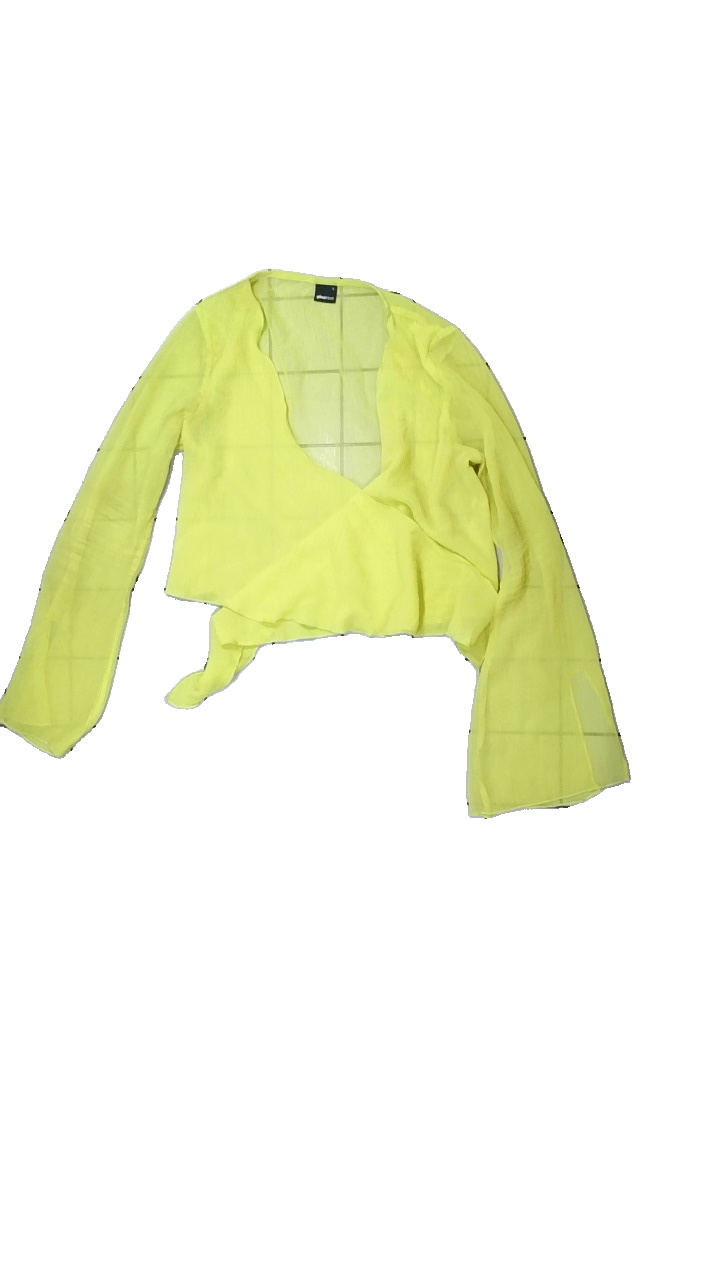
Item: Blouse (Ladies)
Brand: Gina Tricot
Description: yellow tie blouse
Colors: Yellow
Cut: Cropped
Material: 100% Polyester
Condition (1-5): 3
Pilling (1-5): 5
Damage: stained
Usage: Recycle
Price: <50